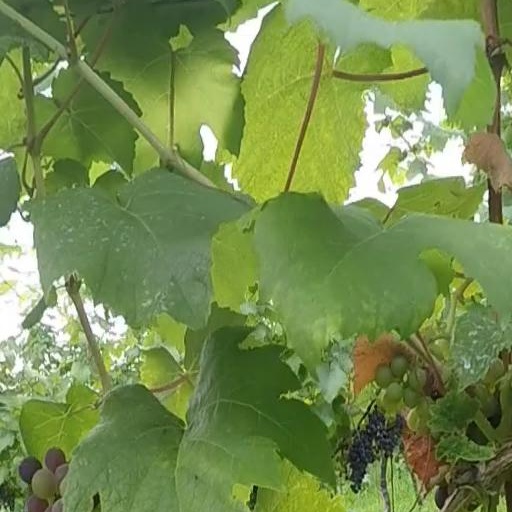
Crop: grape